Southern Arkansas Muleriders football

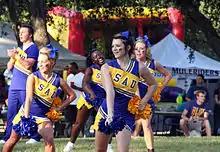
Mulegating in 2013

In 2011, SAU, five other Arkansas colleges, and four Oklahoma colleges joined forces to become the Great American Conference. Leading the SAU team into the new conference was 3rd year head coach Bill Keopple. Keopple came to SAU after several years as a college assistant as well as a successful high school head coach. He brought with him an uptempo offense and multiple defense. The 2011 teams showed improvement on the field but finished the season with a 3–7 record.